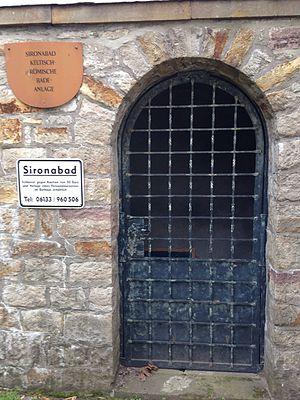
Le bain de Sirona est situé entre Oppenheim et Nierstein, dans la banlieue de ce dernier endroit, établi depuis peu et aujourd'hui assez fréquenté. Une pierre, trouvée au commencement du XIXᵉ siècle et placée dans la voûte de la fontaine, prouve par son inscription qu'il y avait dans cet endroit un établissement romain, et suivant l'opinion de Mr. Frédéric Lehné de Mayence, on a fait usage de ces eaux minérales sous l'empereur Domitien, et que seulement, vers l'an 267, elles ont été abandonnées.